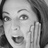
Emotion: surprise